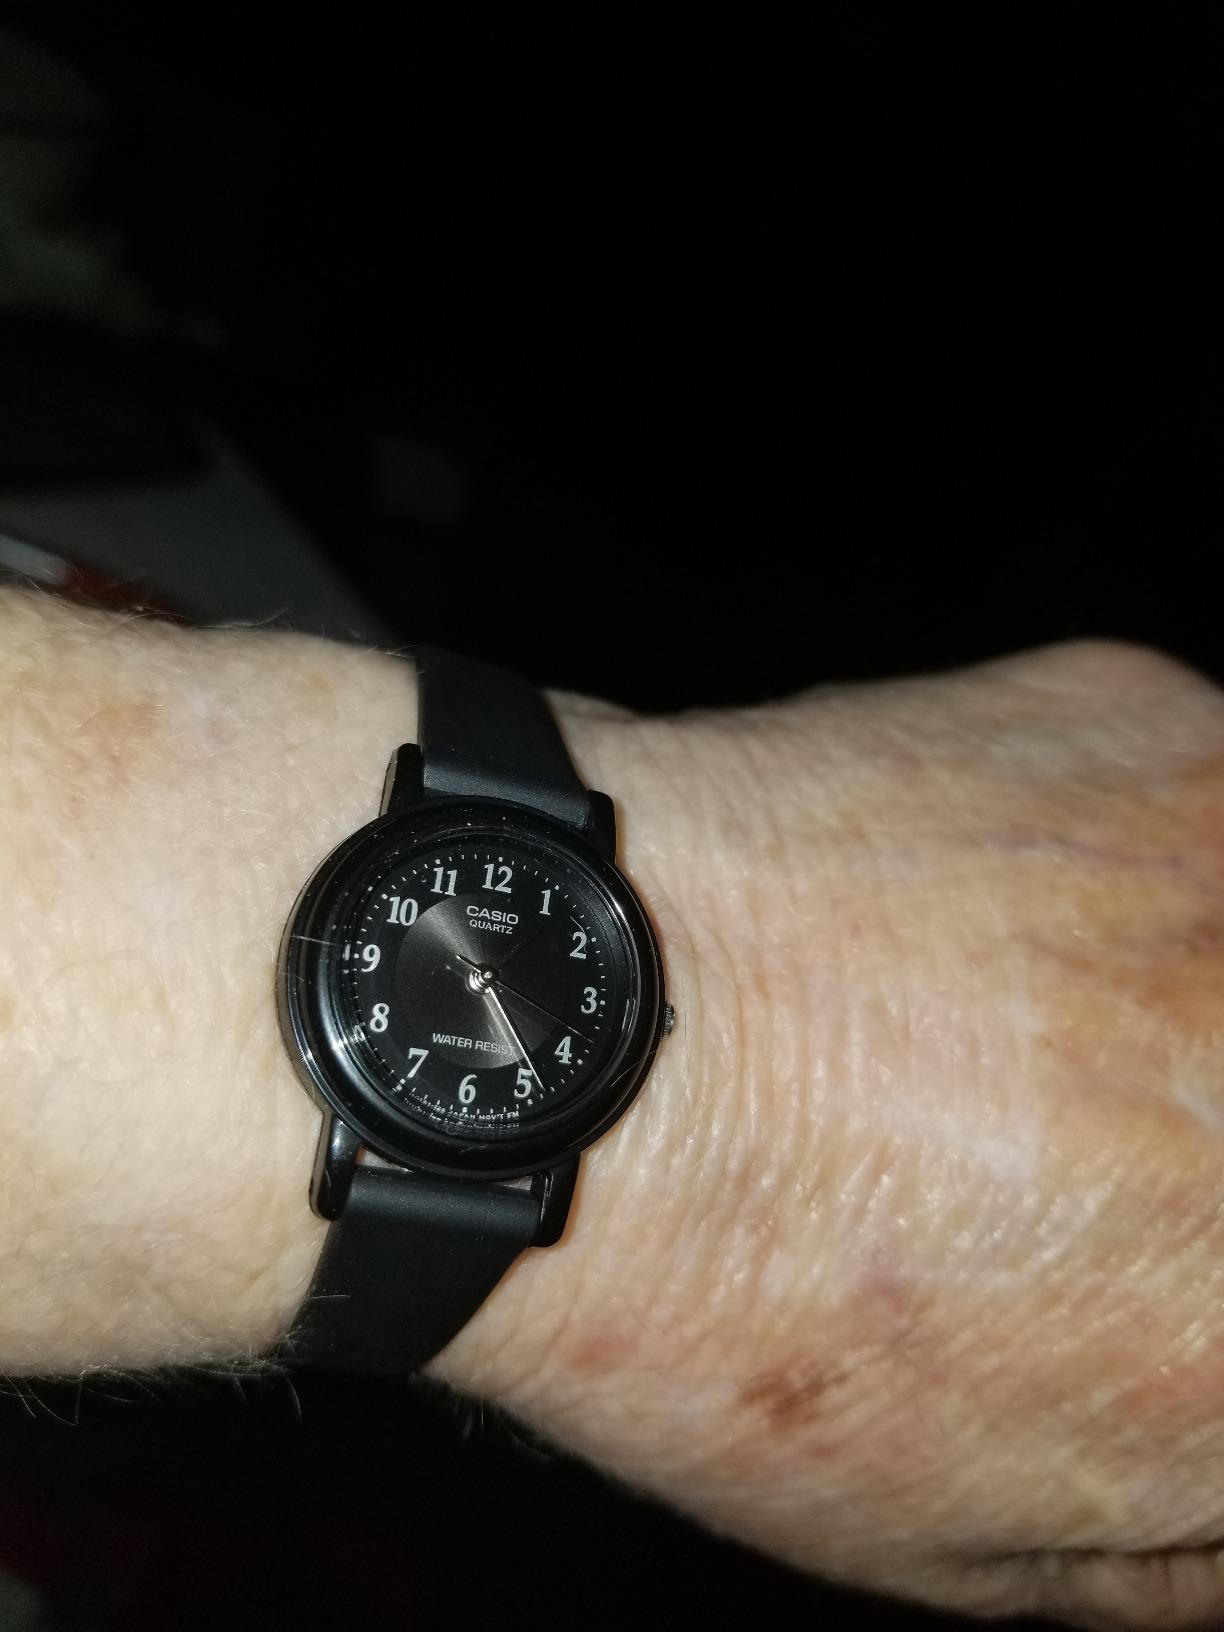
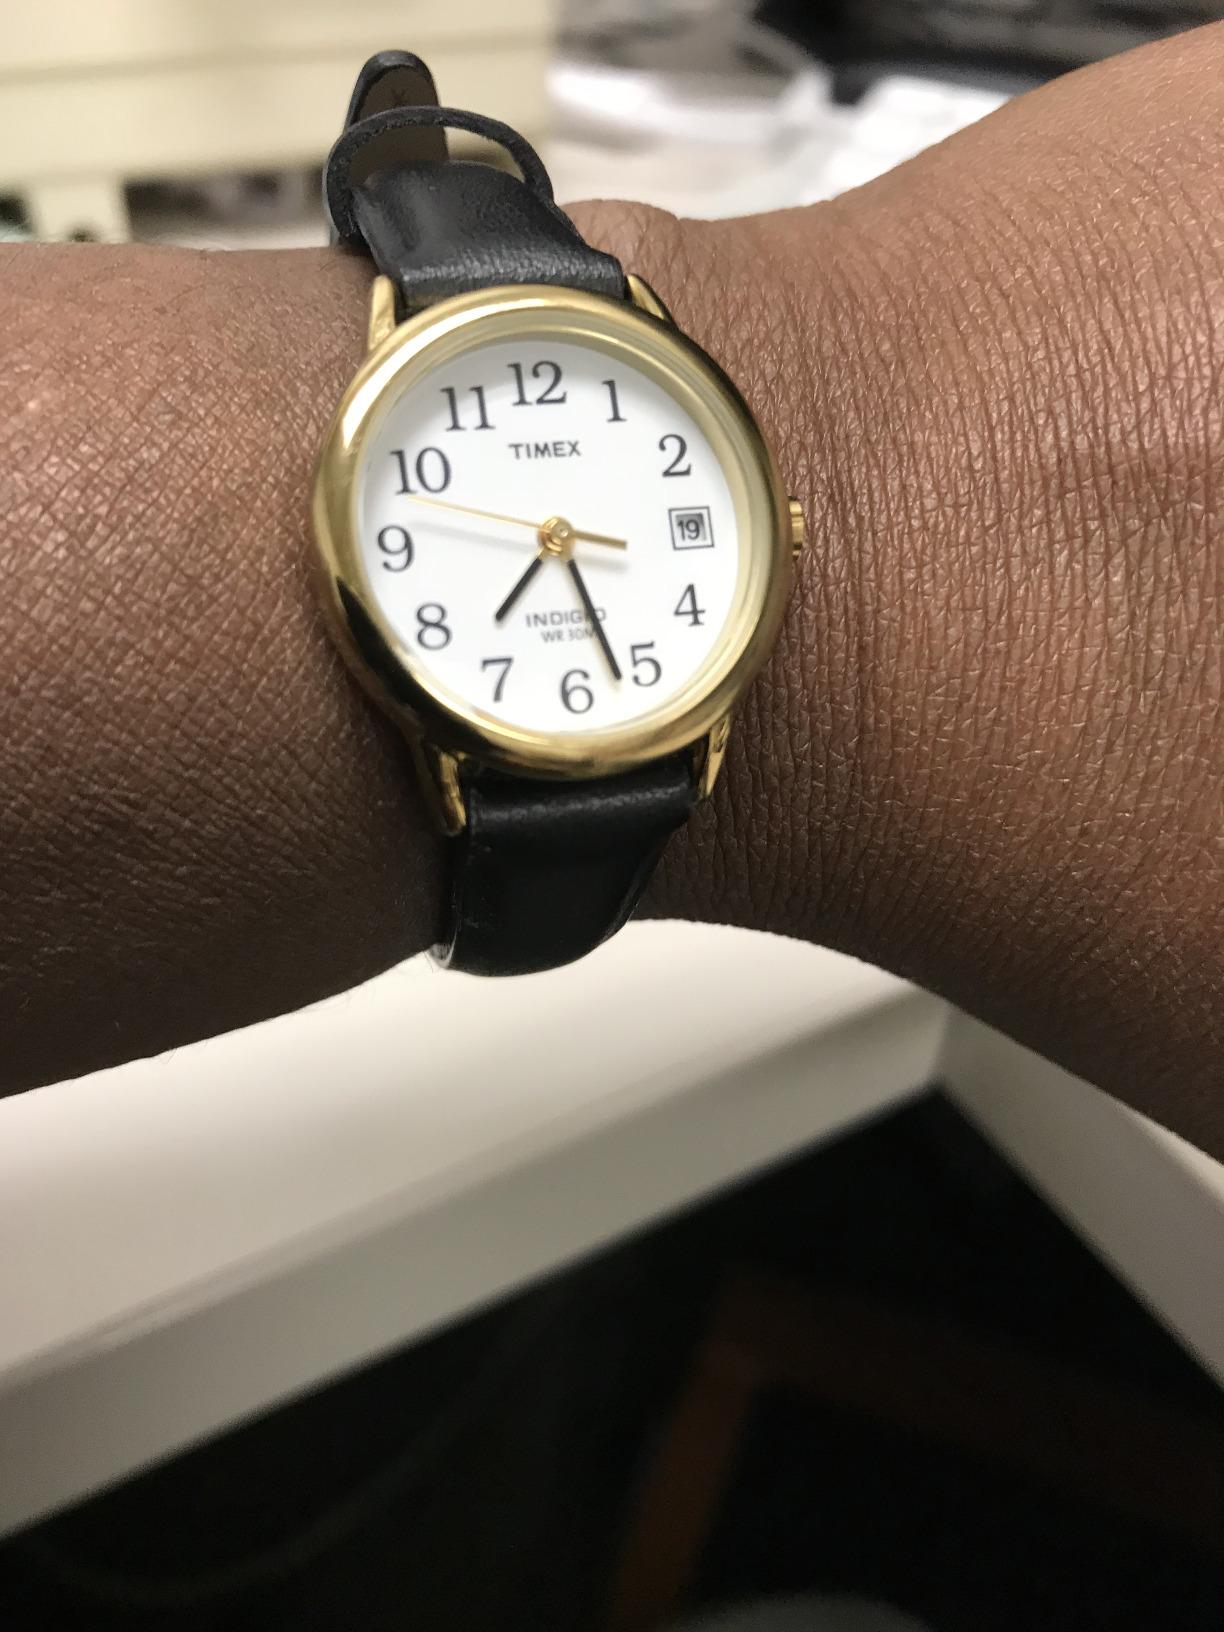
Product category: accessories_watch
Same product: no